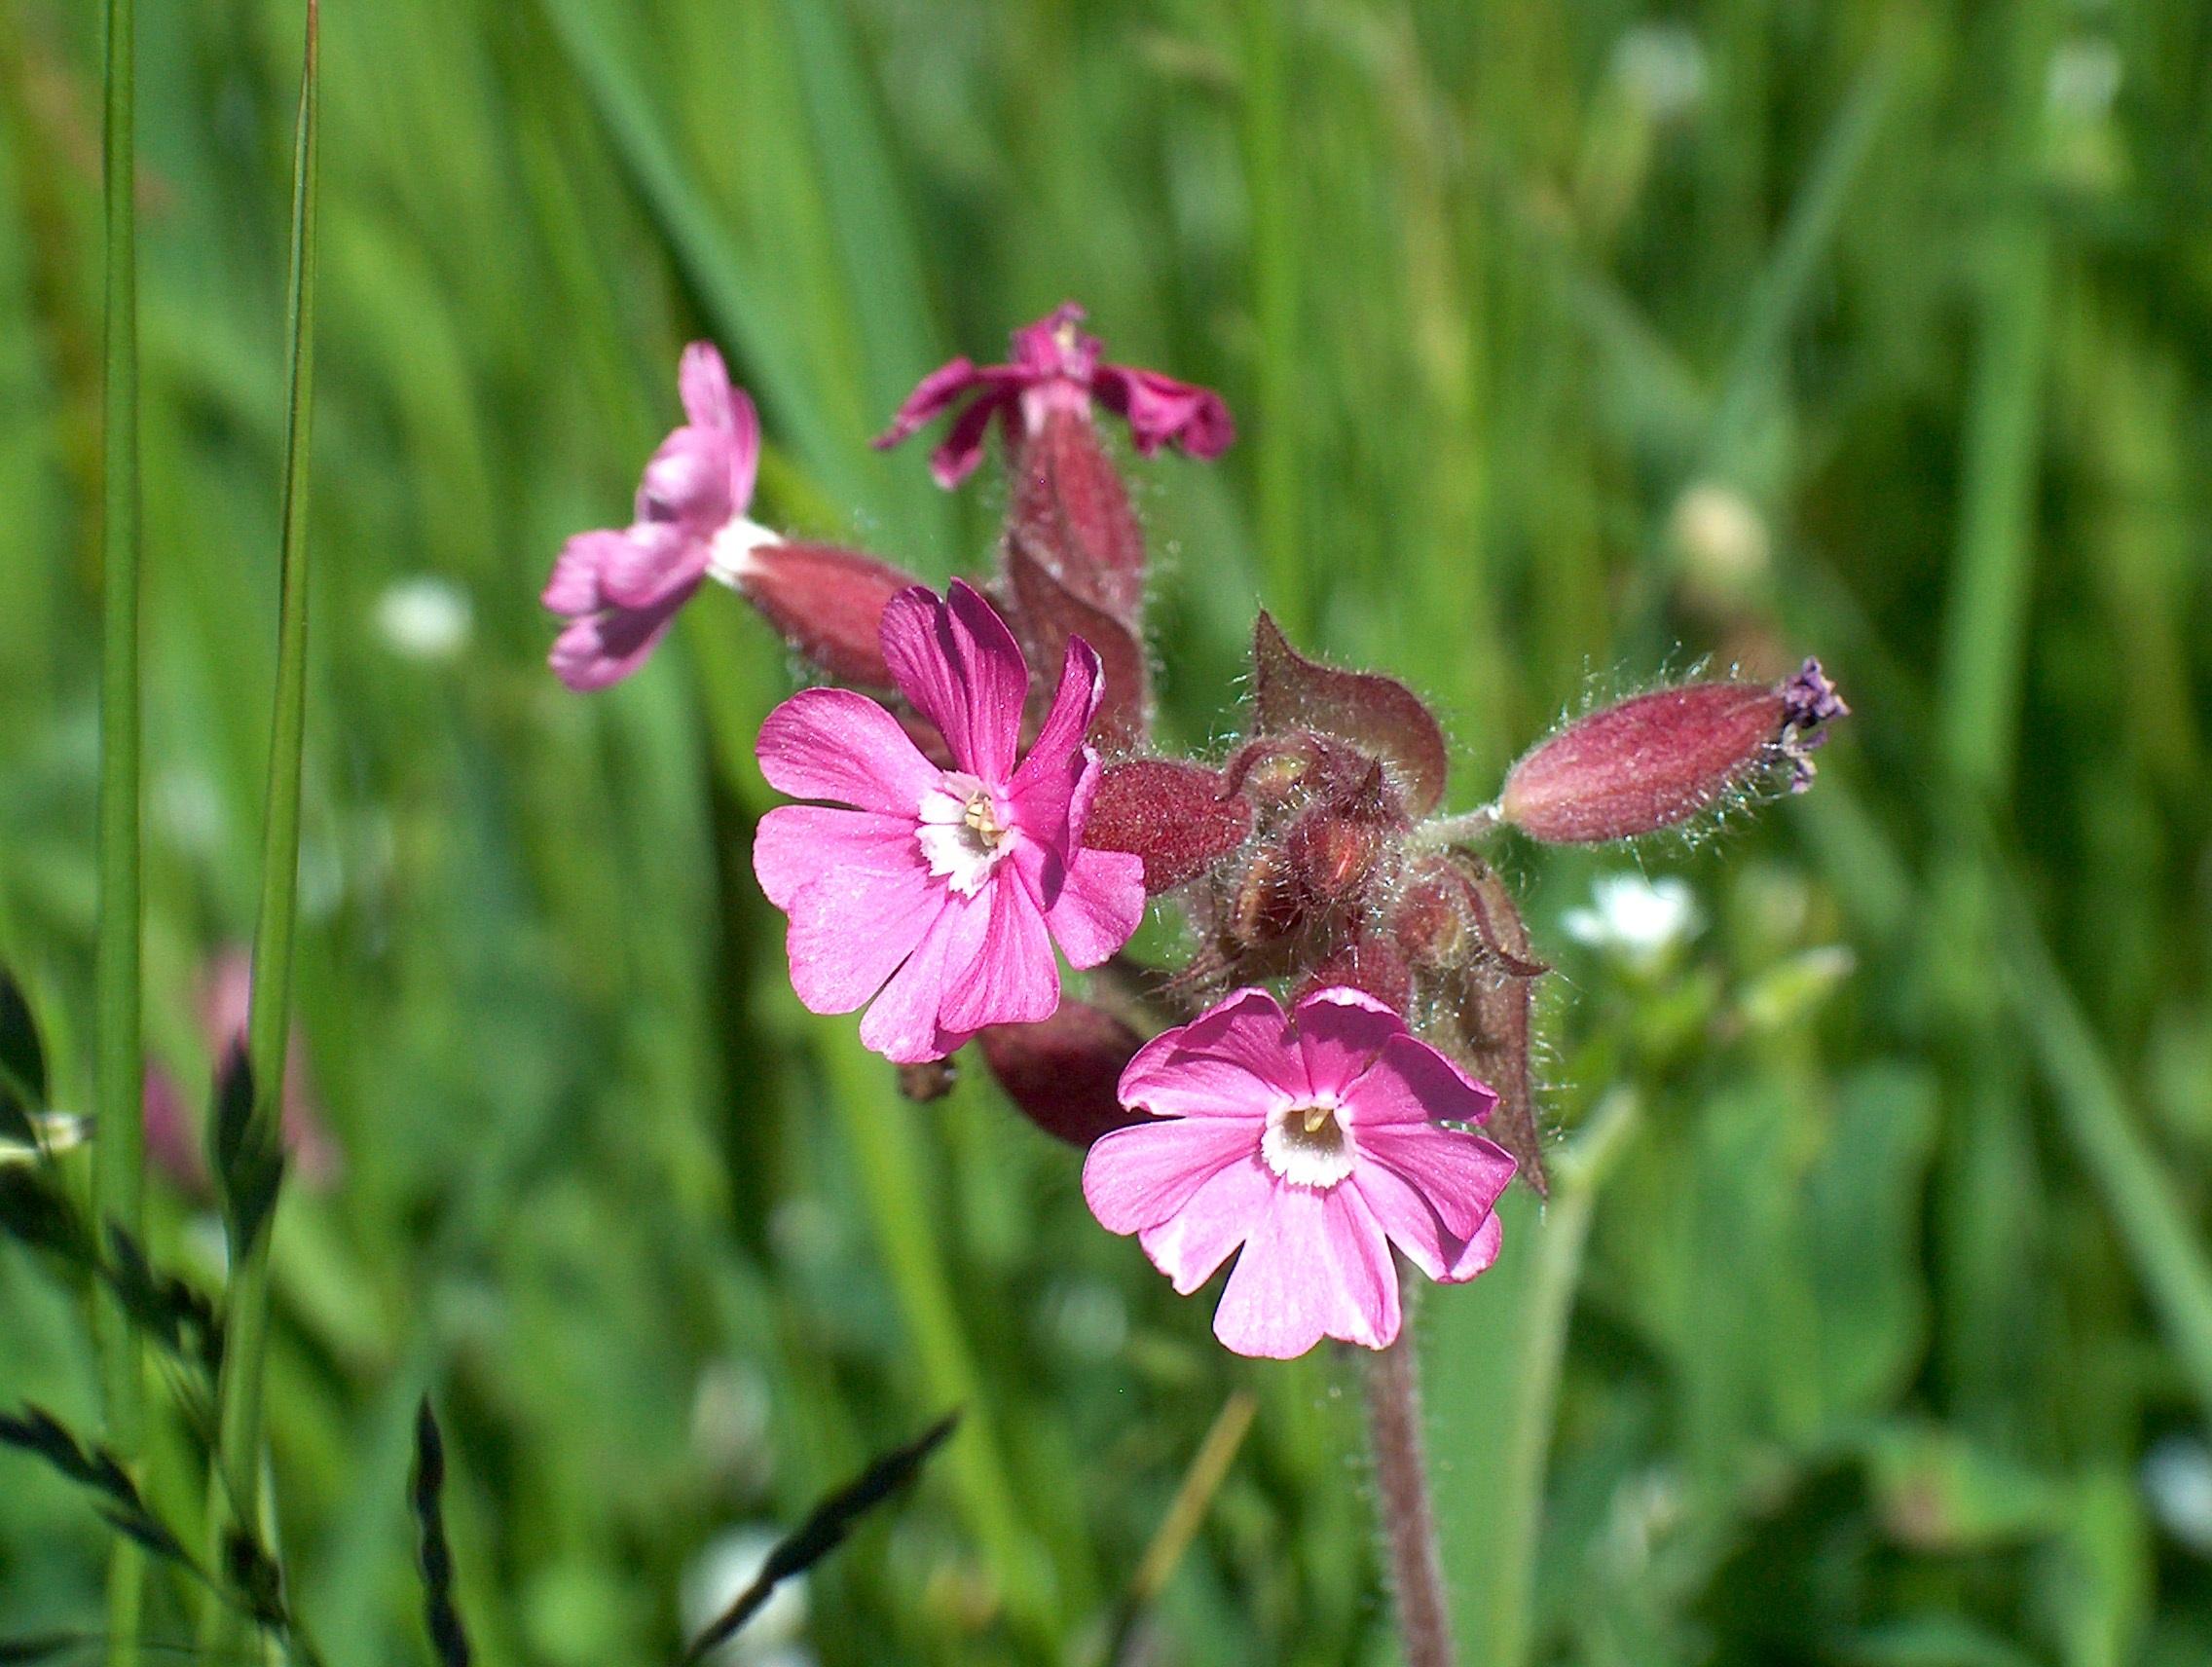
nature, blossom, plant, meadow, prairie, flower, botany, flora, wildflower, wild flowers, macro photography, flowering plant, land plant, pink family